Abbé Prévost

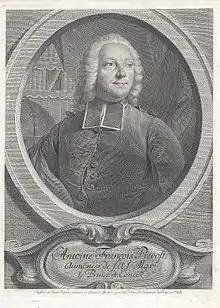
Portrait by Georg Friedrich Schmidt, 1745

Antoine François Prévost d'Exiles (1 April 169725 November 1763), usually known simply as the Abbé Prévost, was a French priest, author, and novelist.